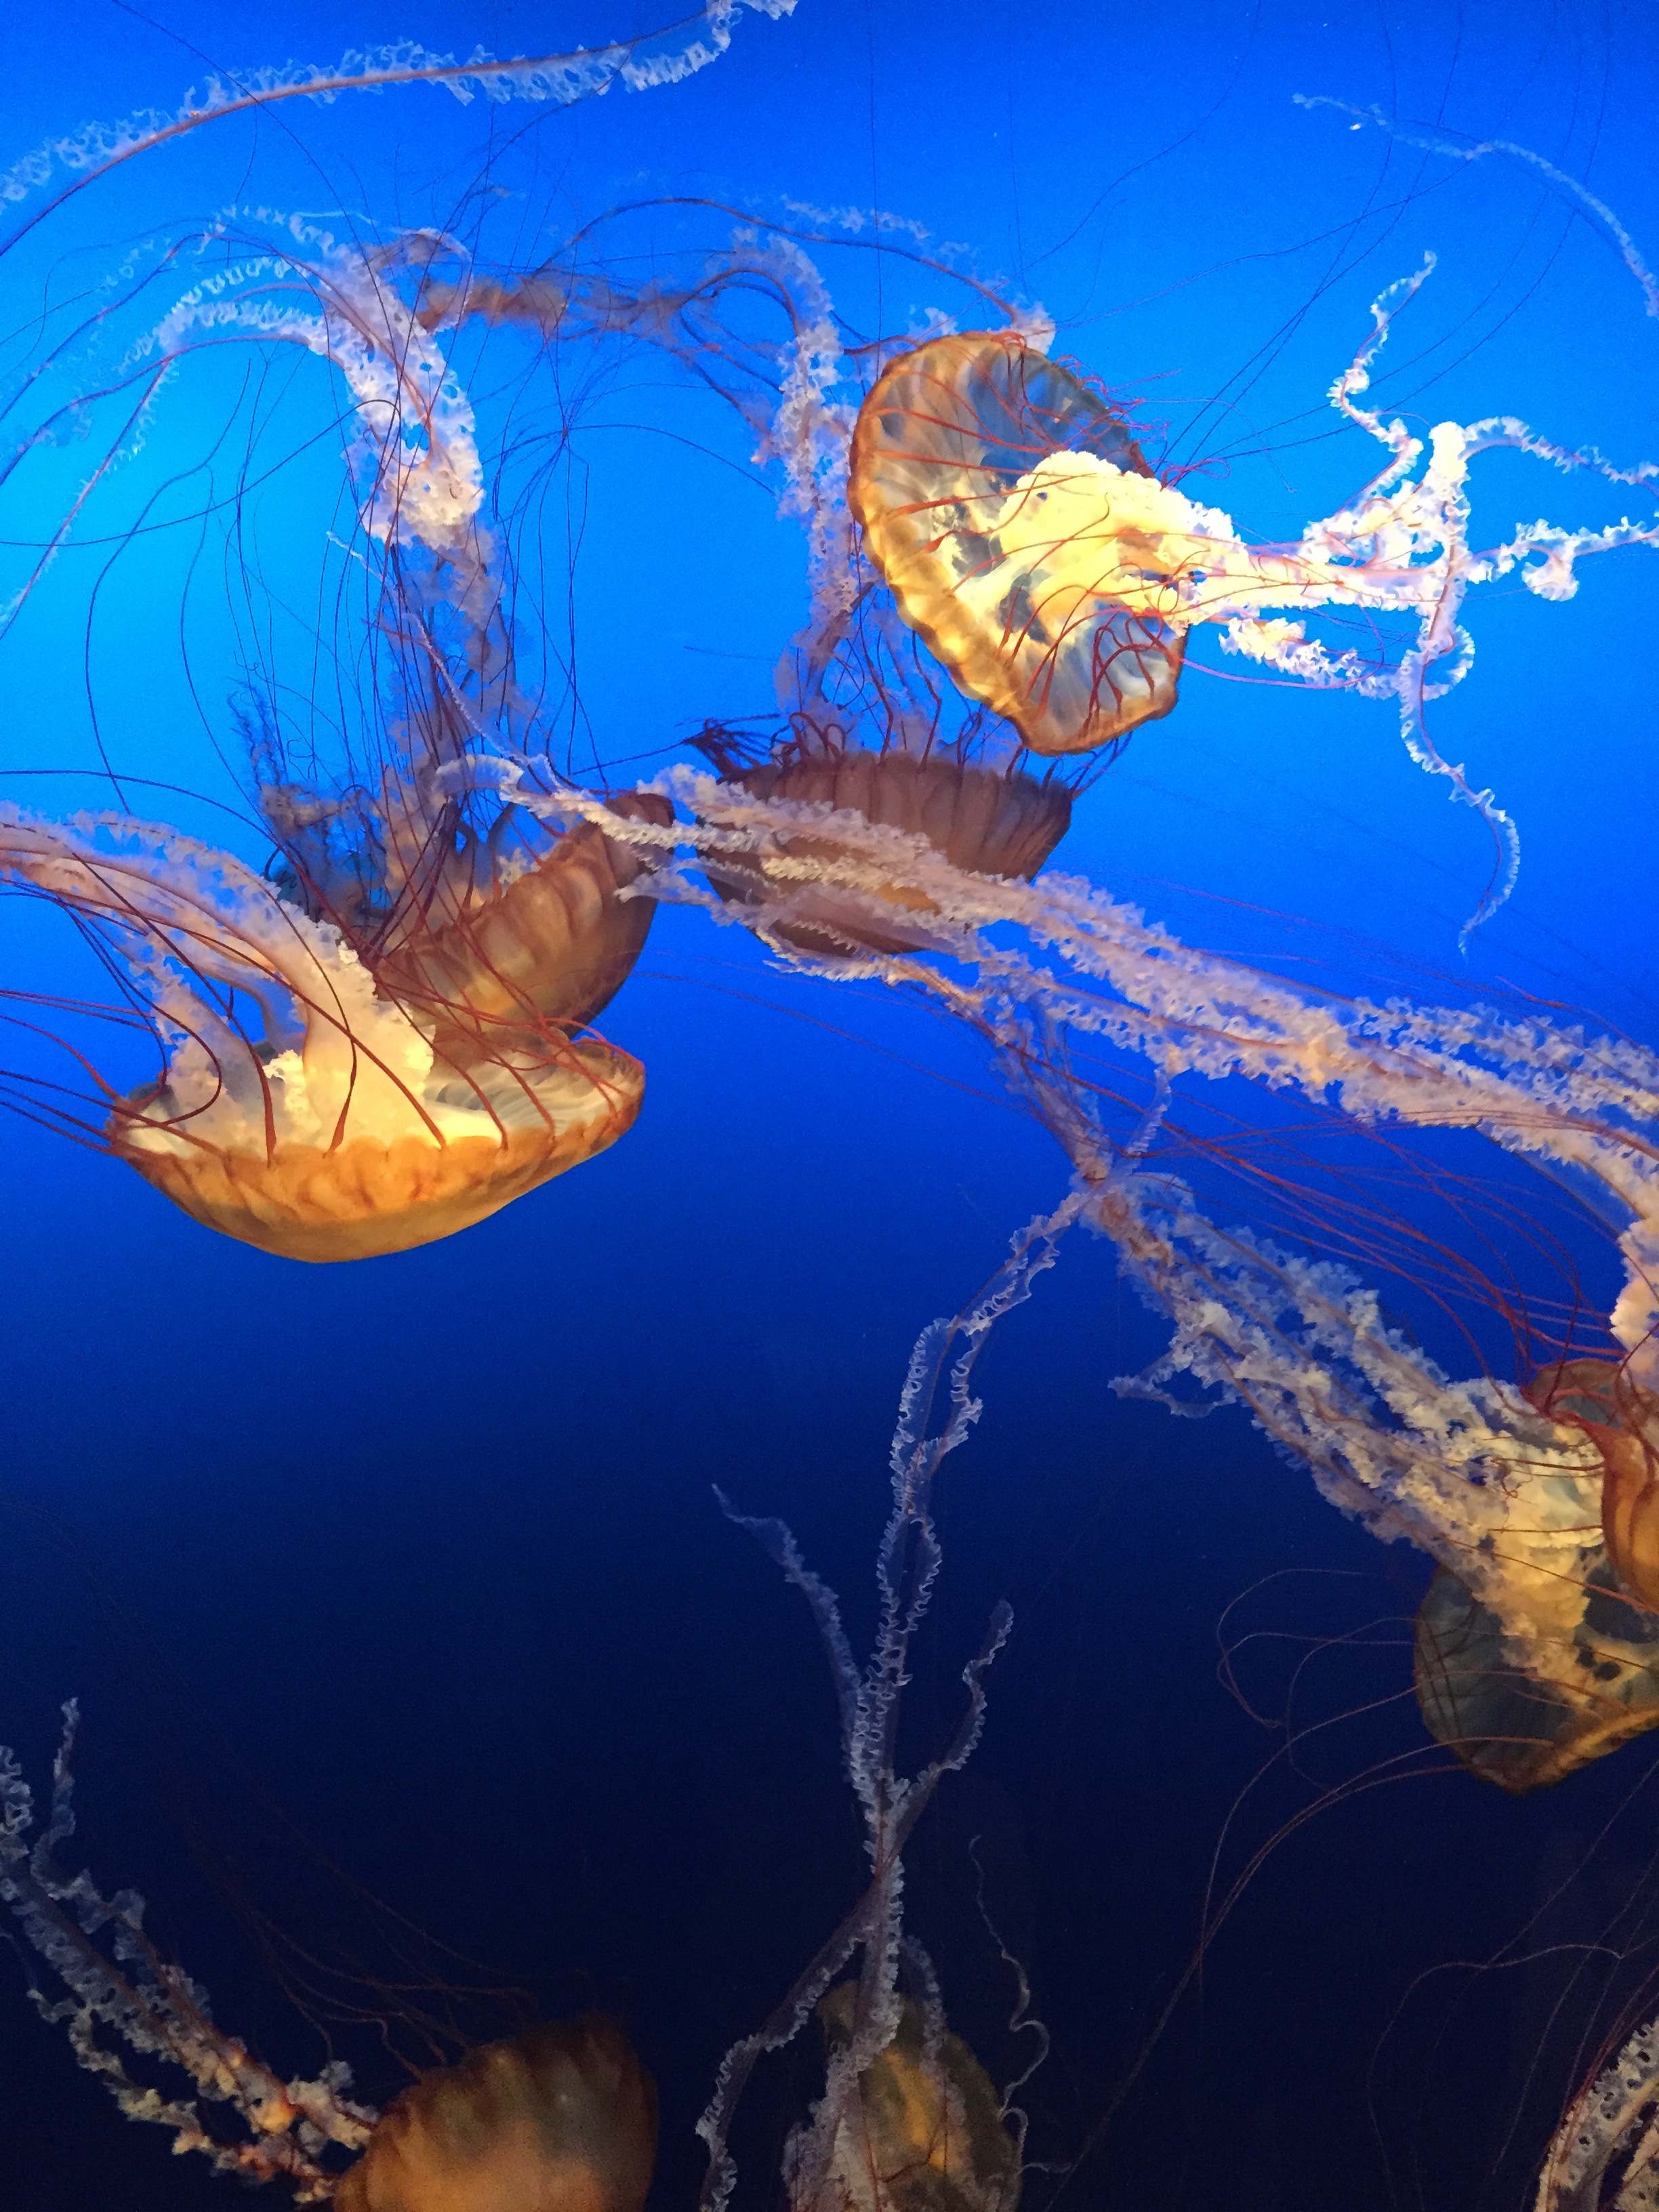
sea, ocean, underwater, reflection, biology, jellyfish, earth, jellyfishes, atmosphere of earth, marine biology, marine invertebrates